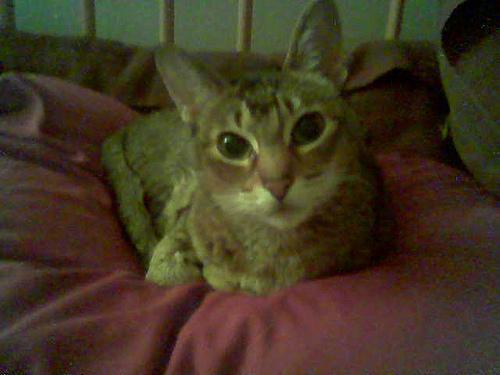
Breed: Abyssinian